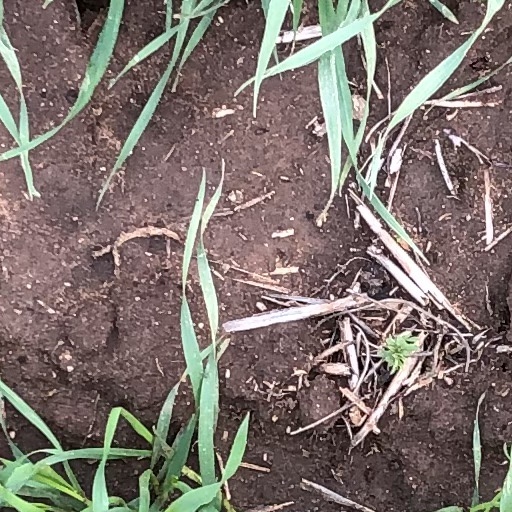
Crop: wheat